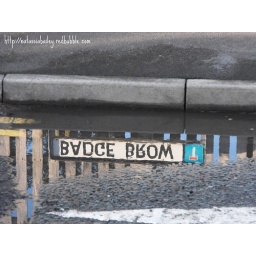
reflection of street sign in a puddle